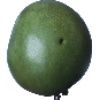
Label: Mango 1